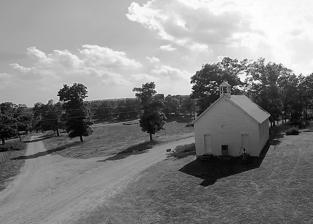
Building: Noricks Chapel School
Country: United States of America
Year built: 1907
United States historic place Noricks Chapel School U.S. National Register of Historic Places Location in Arkansas Show map of Arkansas Location in United States Show map of the United States Nearest city Mountain View, Arkansas Coordinates 35°47′8″N 92°1′12″W / 35.78556°N 92.02000°W / 35.78556; -92.02000 Area less than one acre Built c. 1907 MPS Stone County MRA NRHP reference No. 98000615 Added to NRHP June 4, 1998 The Noricks Chapel School is a historic combination school and church building in rural southeastern Stone County, Arkansas , built around 1907.  It was a one-room schoolhouse . It is located about 10 miles (16 km) southeast of Mountain View , on the north side of County Road 28. It is a simple single-story wood-frame structure, with a gable roof and weatherboard siding. A small belfry stands on the roof ridge, and the main facade has two entrances. It was built c. 1907 to provide schooling to the children of the Noricks Chapel community, and is one of a small number of such rural schools to survive in the county. The building was listed on the National Register of Historic Places in 1998. See also National Register of Historic Places listings in Stone County, Arkansas References